Alan Scott

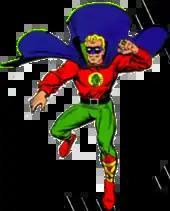
Alan Scott, the original Green Lantern, during the 1940s. Art by Nodell and Jerry Ordway.

Scott uses his ring to fly, walk through solid objects by "moving through the fourth dimension", paralyze or blind people temporarily, hypnotize them, create rays of energy, melt metal as with a blowtorch, and cause dangerous objects to glow, among other things. It could also allow him and others to time travel. Occasionally, he uses it to read minds or create solid objects and force fields in the manner usually associated with fellow Green Lantern, Hal Jordan. His ring could protect him against any object made of metal, but would not protect him against any wood- or plant-based objects.